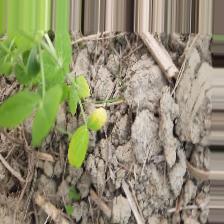
Label: Ascochyta blight